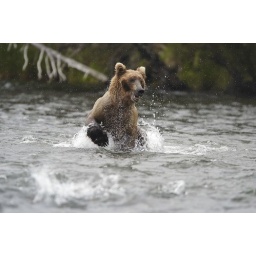
Brown bear running in Brooks River Alaska